The Custard Boys

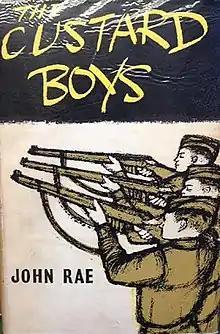
First edition cover

The Custard Boys is a 1960 novel by British author John Rae, focusing on the lives of children in a small village in World War II Norfolk dealing with an influx of war refugees. It is sometimes compared to "Lord of the Flies", and was adapted to make the film "Reach for Glory" in 1962 (which was passed with an 'X' certificate at the time by the British Board of Film Censors), and again for a second film carrying the original name in 1979, directed by Colin Finbow.